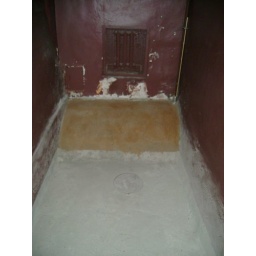
prisoner stood on the white plate above water until he inevitably fell in.